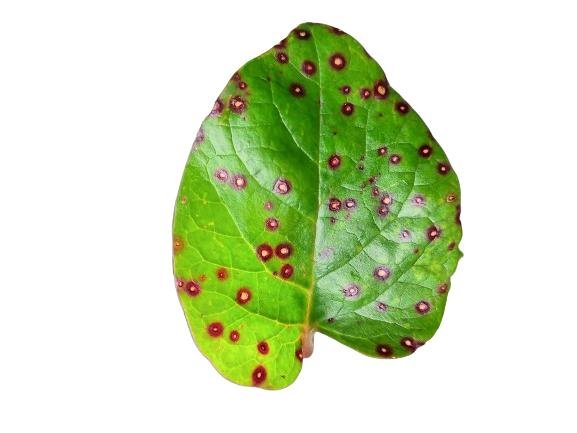
Label: Bacterial-Spot